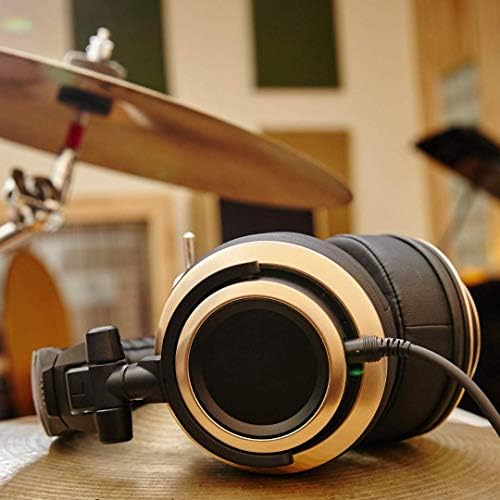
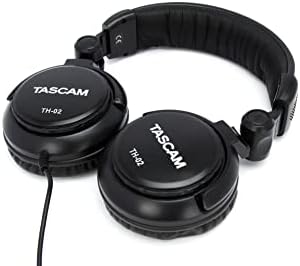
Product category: headphones
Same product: no